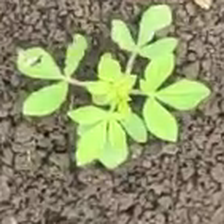
Weed species: Sicklepod_(Senna obtusifolia)